Chateau Ste. Michelle

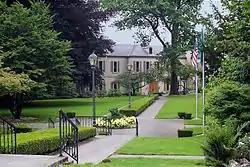
The grounds of Chateau Ste. Michelle in Woodinville wine country.

Chateau Ste. Michelle produces over 600,000 cases of Riesling wine per year. The winery owns several estate vineyards in Eastern Washington including the Canoe Ridge vineyard in the Horse Heaven Hills AVA, the Cold Creek vineyard and Indian Wells vineyards in the Columbia Valley AVA.